Well-being

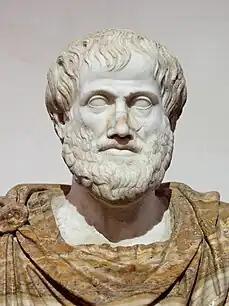
Eudaimonism has its roots in ancient philosophy, with Aristotle (384–322 BCE) as one of its main proponents.

Well-being is what is ultimately good for a person. Also called "welfare" and "quality of life", it is a measure of how well life is going for someone. It is a central goal of many individual and societal endeavors.